Jungle Emperor Leo

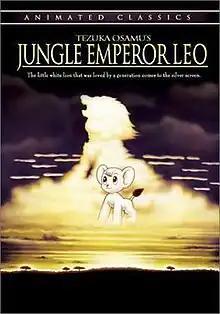
The North American DVD cover for "Jungle Emperor Leo". Lune is portrayed on the cover.

Jungle Emperor Leo, known in Japan as is a 1997 Japanese animated adventure drama film focusing on the last half of Osamu Tezuka's manga, "Jungle Taitei" (known in earlier US productions as "Kimba the White Lion" and "Leo the Lion").